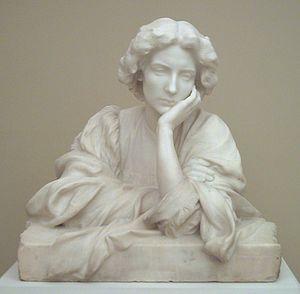
Le sentiment est la composante de l'émotion qui implique les fonctions cognitives de l'organisme, la manière d'apprécier. Le sentiment est à l'origine d'une connaissance immédiate ou d'une simple impression. Il renvoie à la perception de l'état physiologique du moment. Le sens psychologique de sentiment qui comprend un état affectif est à distinguer du sens propre de la sensibilité.